Battle of Ramadi (2006)

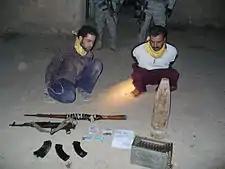
Captured insurgents

By mid-November at least 75 American soldiers and Marines were killed along with an unknown number of Iraqi soldiers and police. The U.S. commander, Col. MacFarland said 750 insurgents had been killed in fighting in Ramadi and that his forces had secured 70% of the city. The intense battles of October and November 2006 largely eliminated al-Qaeda from the city, the surviving militants fled, with teams of them turning up in Baghdad and elsewhere, whilst others melted into the population.